Hamburg-Altona–Neumünster railway

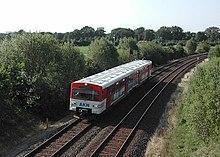
A VTA railcar of the AKN on the line

On 8 September 1884, the "Altona-Kaltenkirchner Eisenbahn-Gesellschaft" (Altona-Kaltenkirchen Railway Company), which was established in the previous year, opened the line from Altona to Kaltenkirchen for passenger traffic. Freight operations commenced on 24 November 1884. The line was initially operated by the Kintzel & Lauser company, which had also built the line and owned share in the Altona-Kaltenkirchen Railway Company. There was initially no provision for the transfer of freight to the state railways, but it was possible for freight to connect with the Hamburg tramway in Altona. Accordingly, a central buffer coupling was selected, which was also necessary at the beginning because of the sharp curves of the line. The AKE took over the management of the line in 1892.